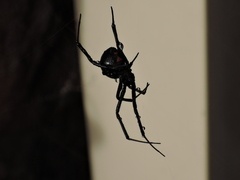
Species: Lactrodectus_hesperus